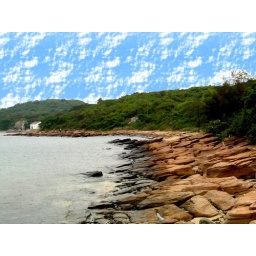
The sky is so gray in the original photo...